Pusô

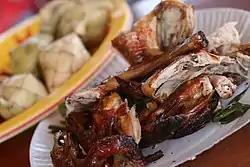
"Lechon manok" (roast chicken) served with "pusô"

"Pusô" are differentiated from other leaf-wrapped Filipino dishes like the Tagalog "binalot" and the Maguindanao "pastil", as well as various "kakanín" snacks wrapped in leaves found throughout the Philippines, like "suman" and "morón". These dishes all use leaves that are simply wrapped around the food and folded or tied. They are not woven into complex patterns unlike "pusô".